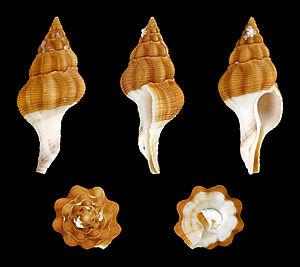
Fasciolariidae est une famille de mollusques gastéropodes de l'ordre des Neogastropoda.